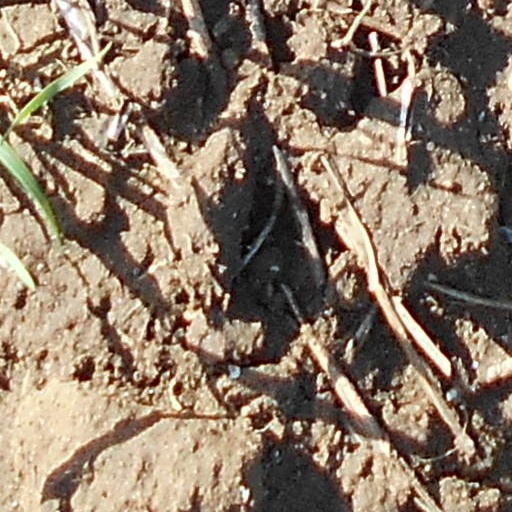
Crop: wheat